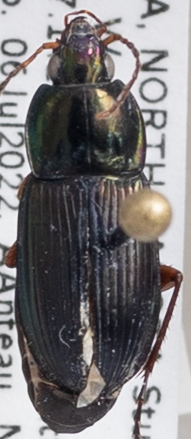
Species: Poecilus lucublandus
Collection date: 2022-07-06
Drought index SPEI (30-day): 0.332
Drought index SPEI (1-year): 1.258
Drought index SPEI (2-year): -0.62